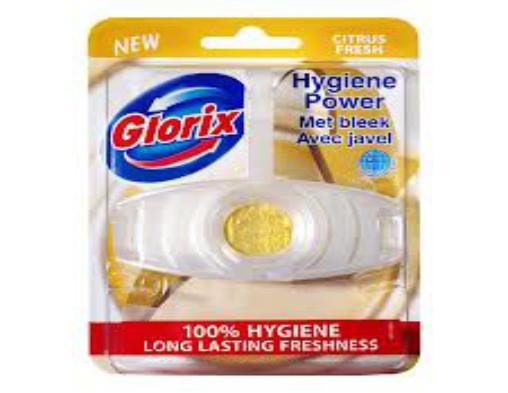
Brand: glorix
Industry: Necessities